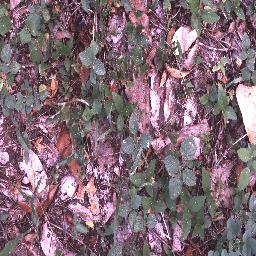
Label: negative